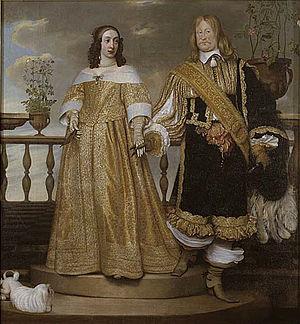
Maria Euphrosyne de Deux-Ponts-Cleebourg, était une comtesse palatine, une cousine de la reine Christine de Suède, et une sœur du roi Charles X de Suède. Elle a également été, après l'accession de son frère Charles X sur le trône, une Princesse Royale de Suède.